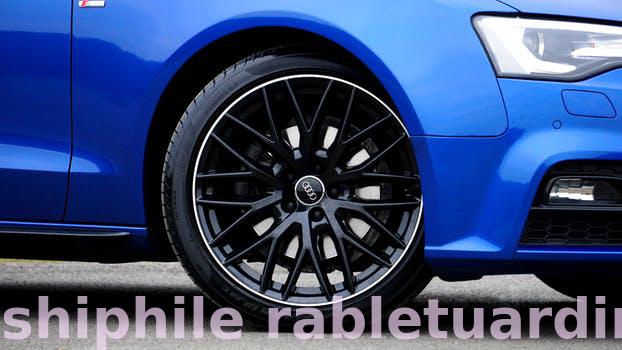
Label: Watermark